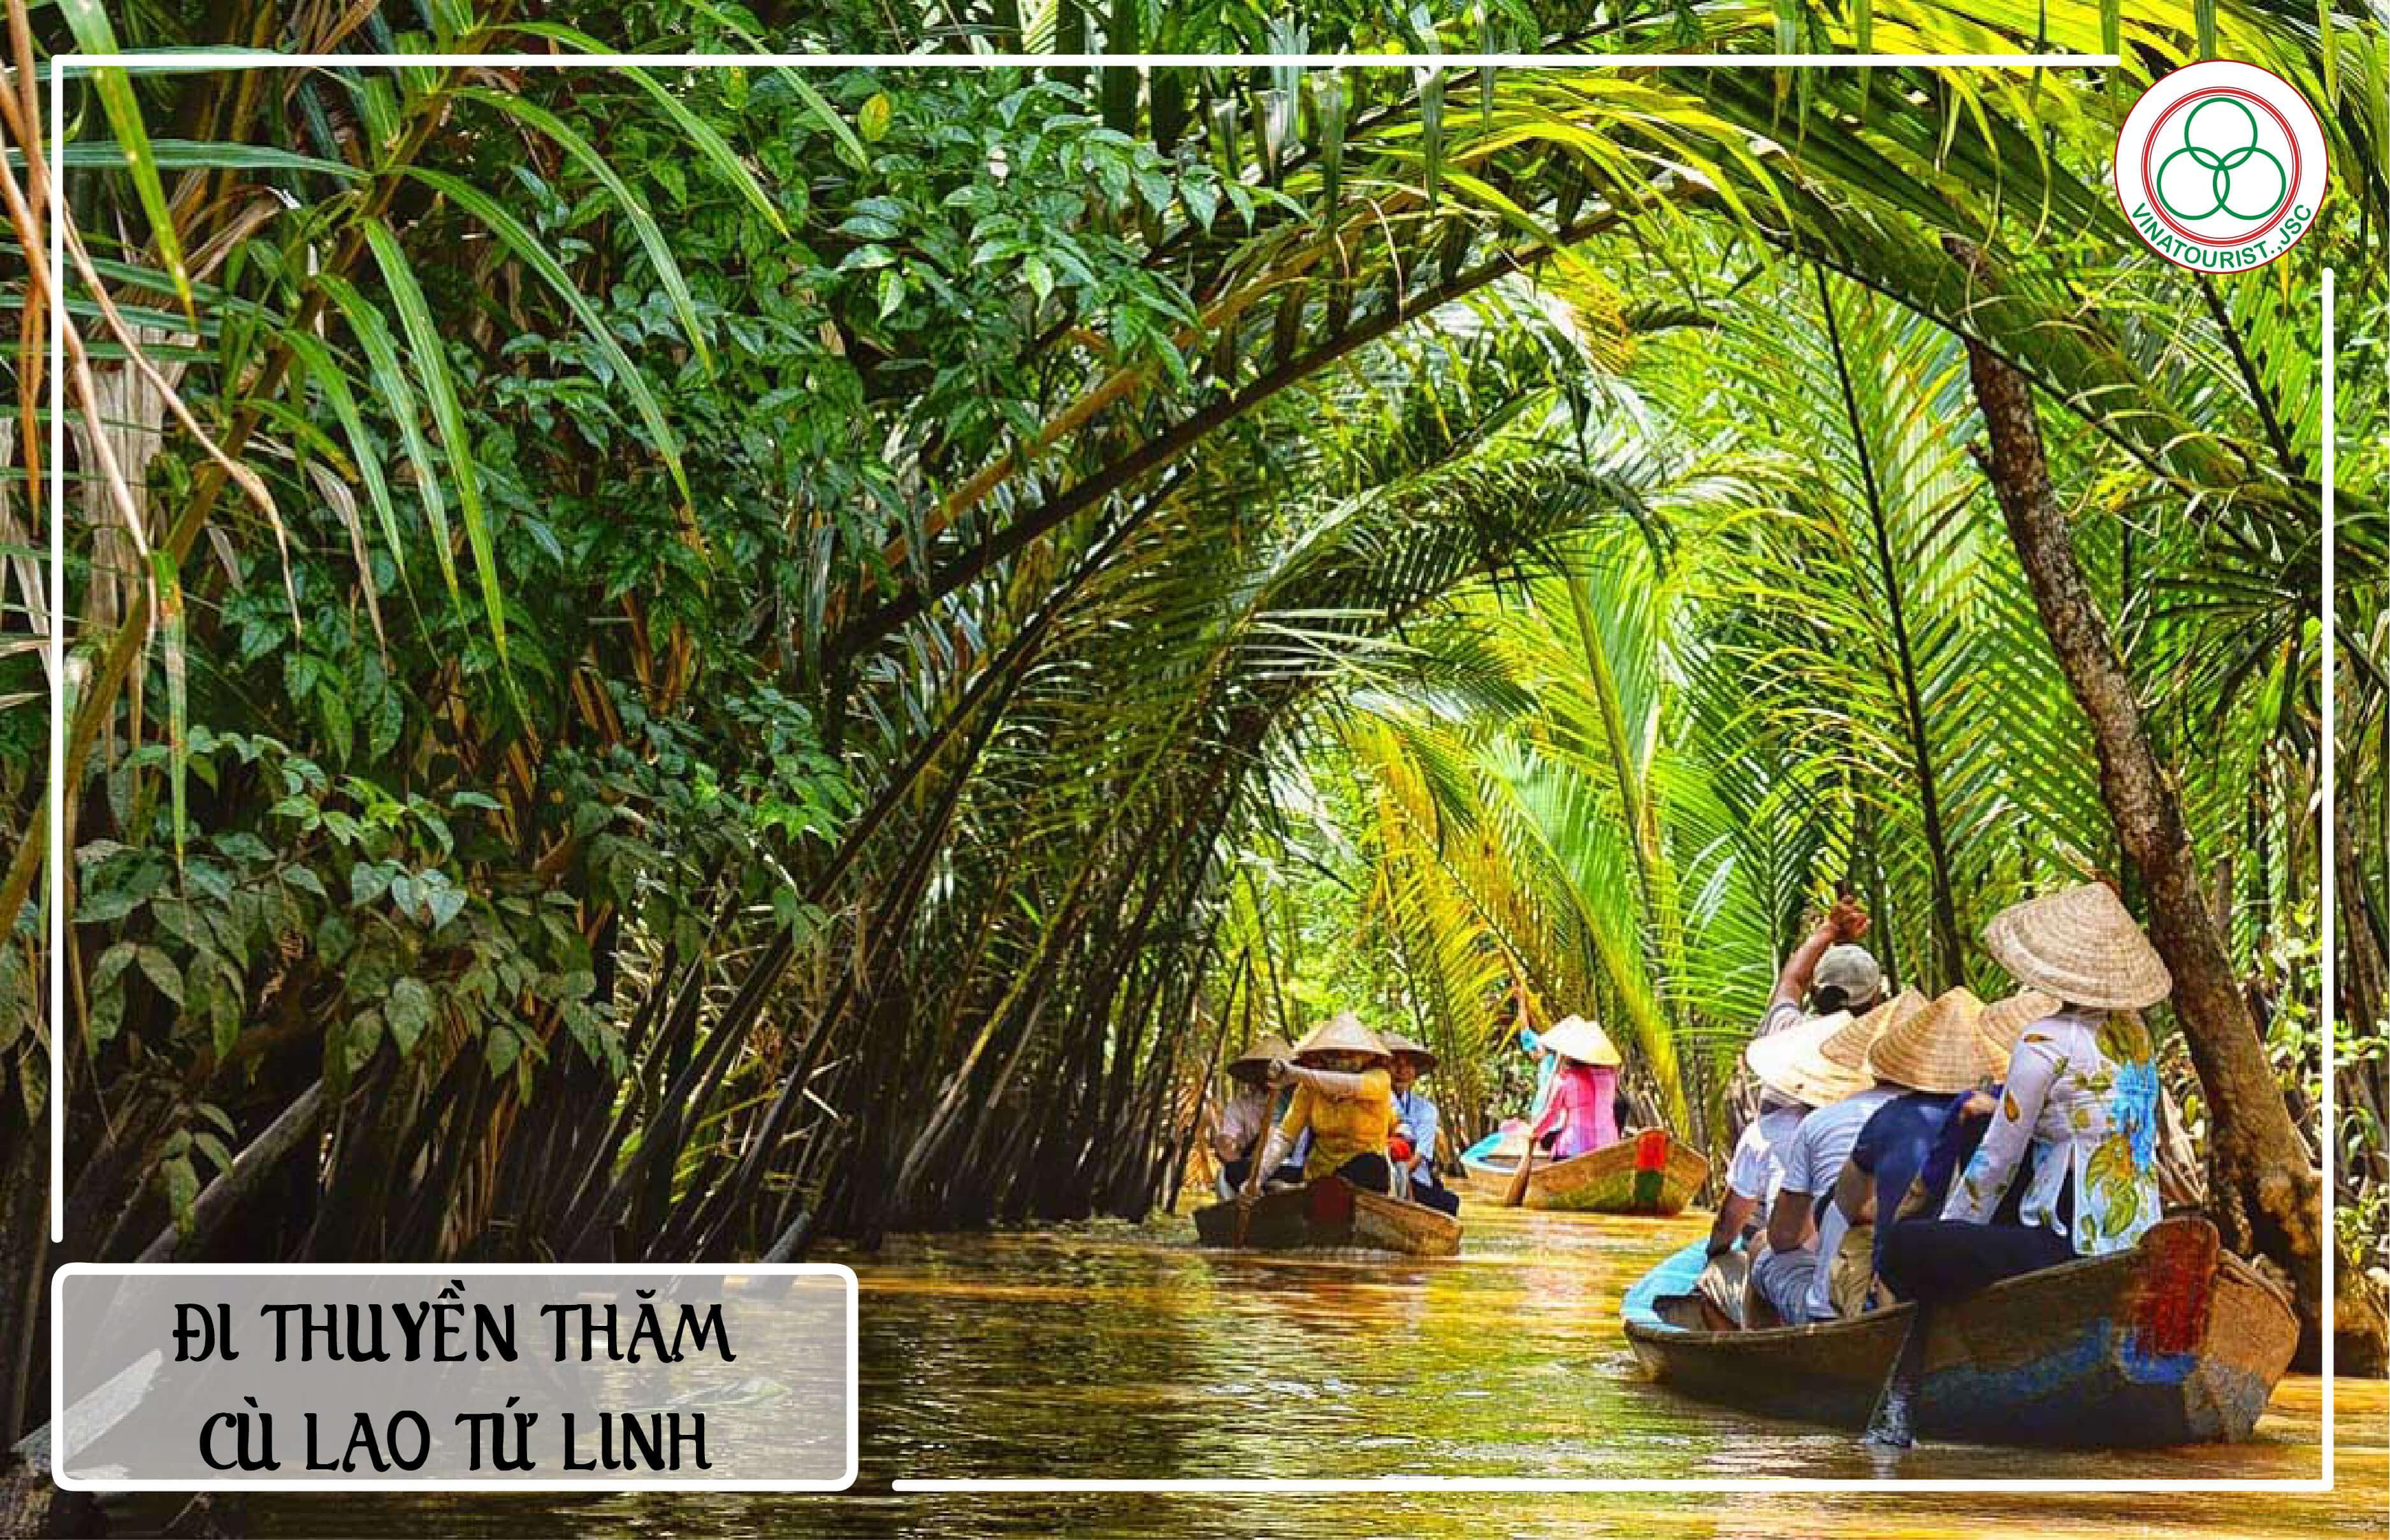
có một vài chiếc thuyền đang di chuyển trên sông trong một khu rừng